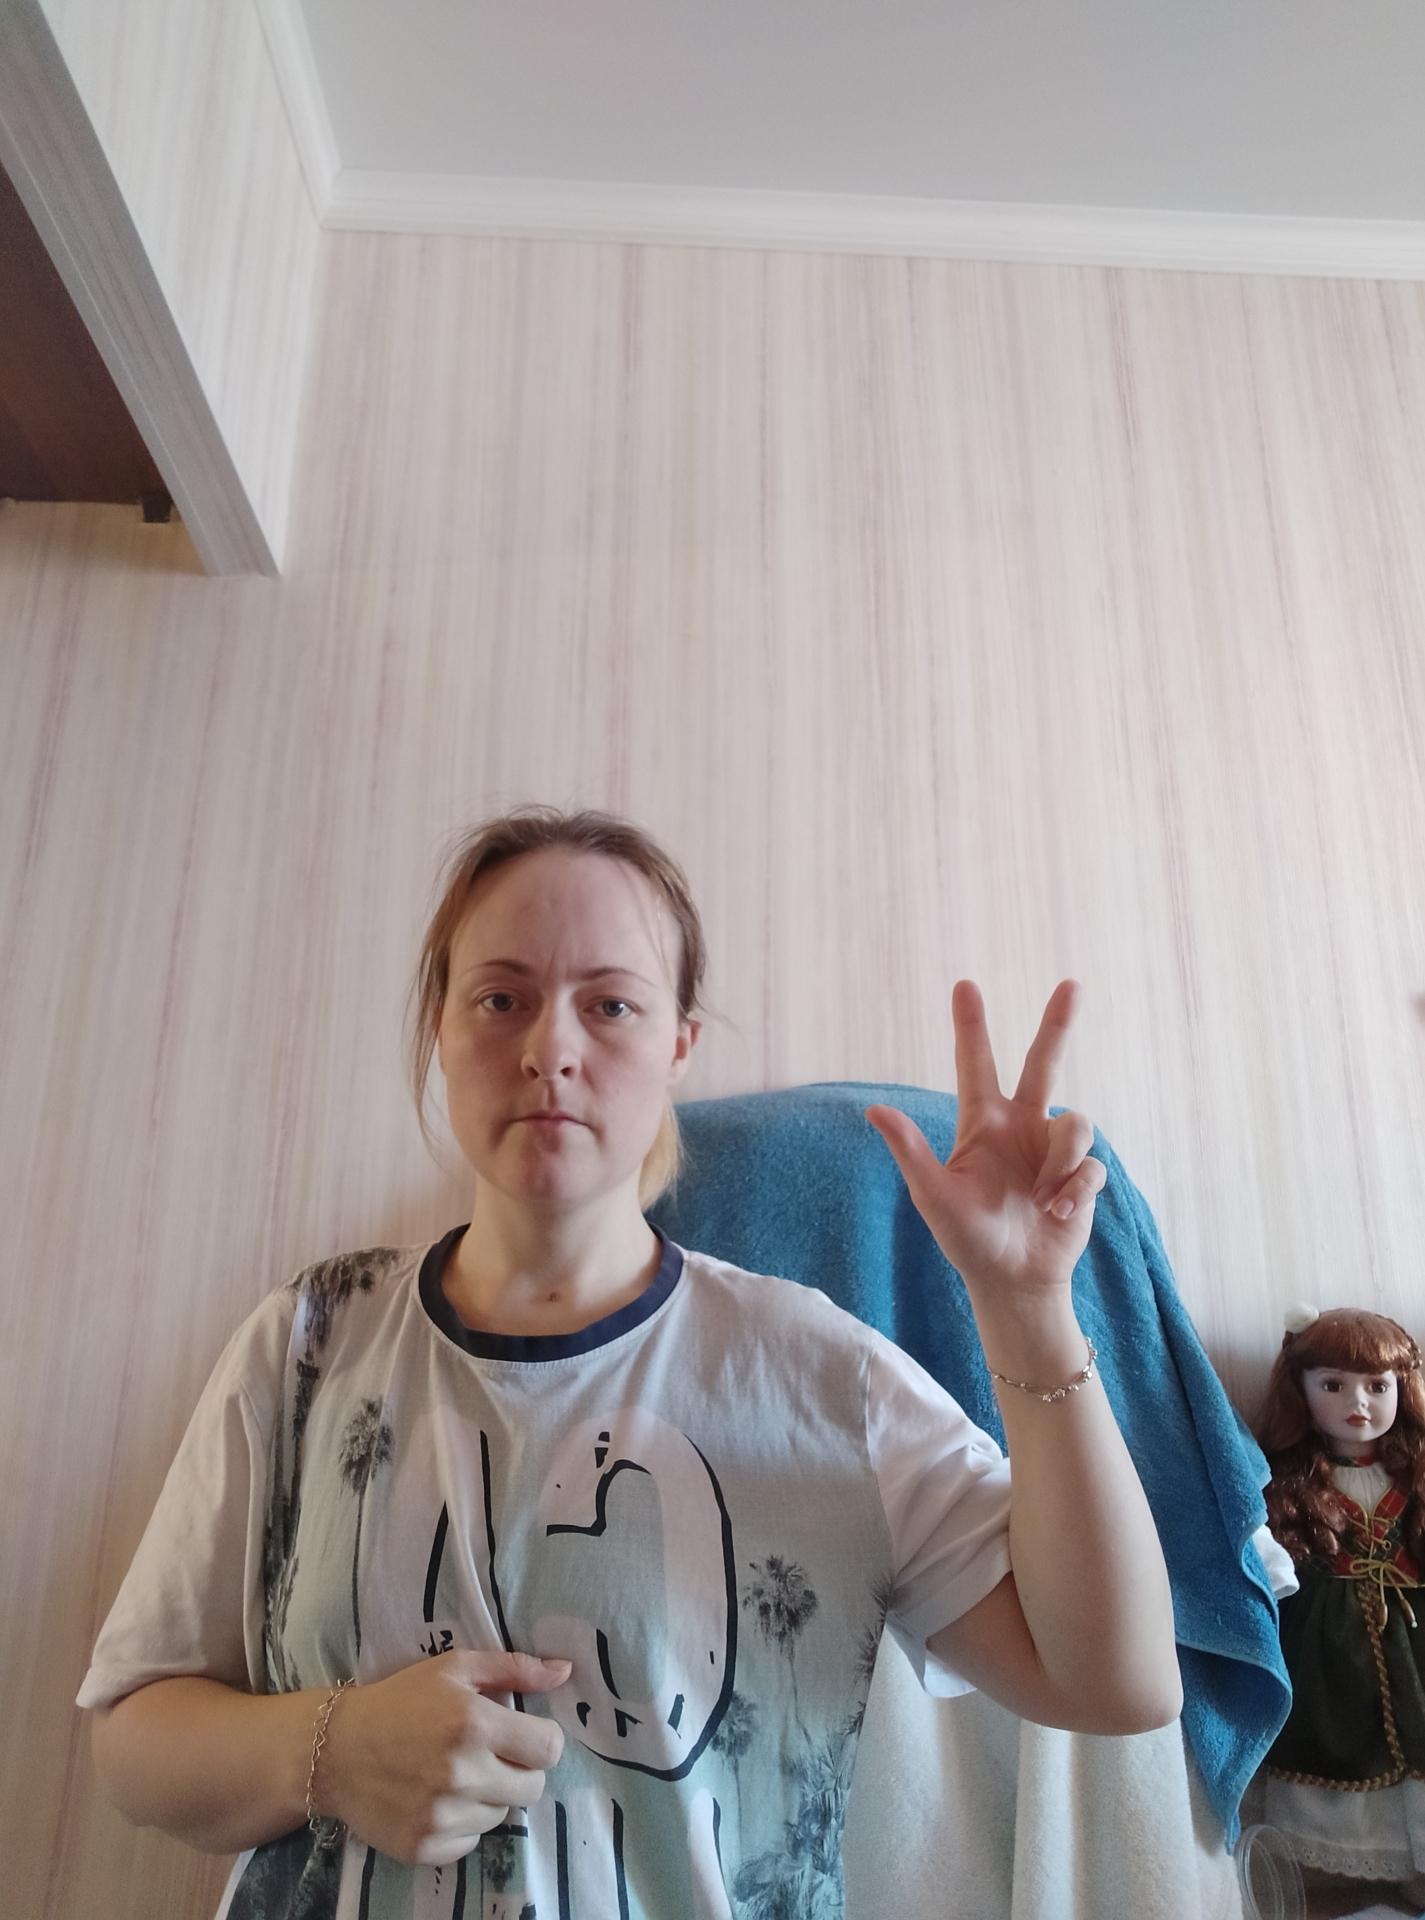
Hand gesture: three2